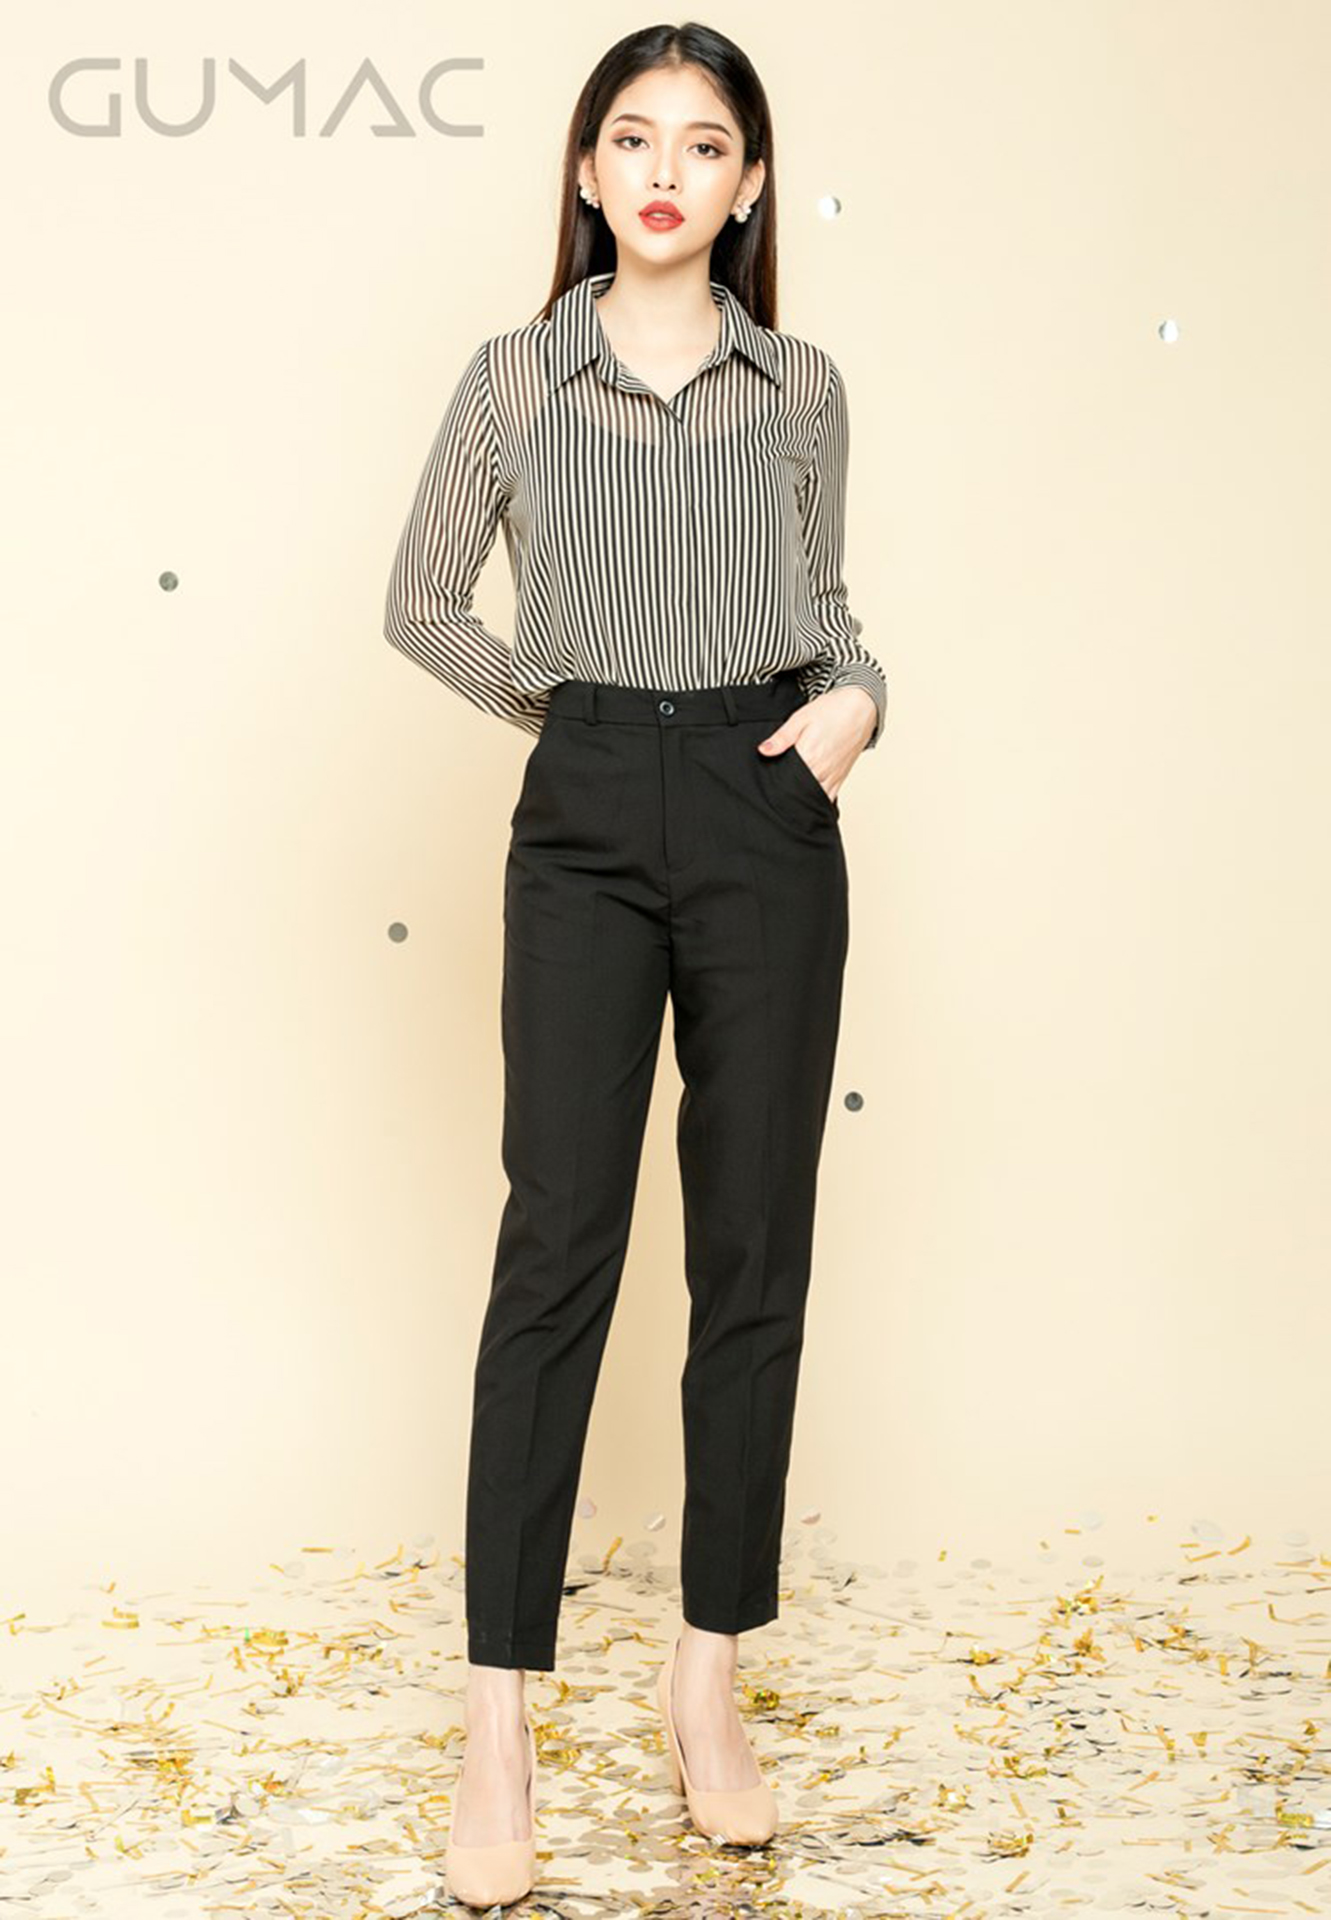
office, fashion, shirt, dress, trousers, clothing, white, black, waist, neck, fashion model, leg, shoulder, sleeve, jeans, footwear, blouse, abdomen, trunk, pattern, top, style, formal wear, photo shoot, t shirt, shoe